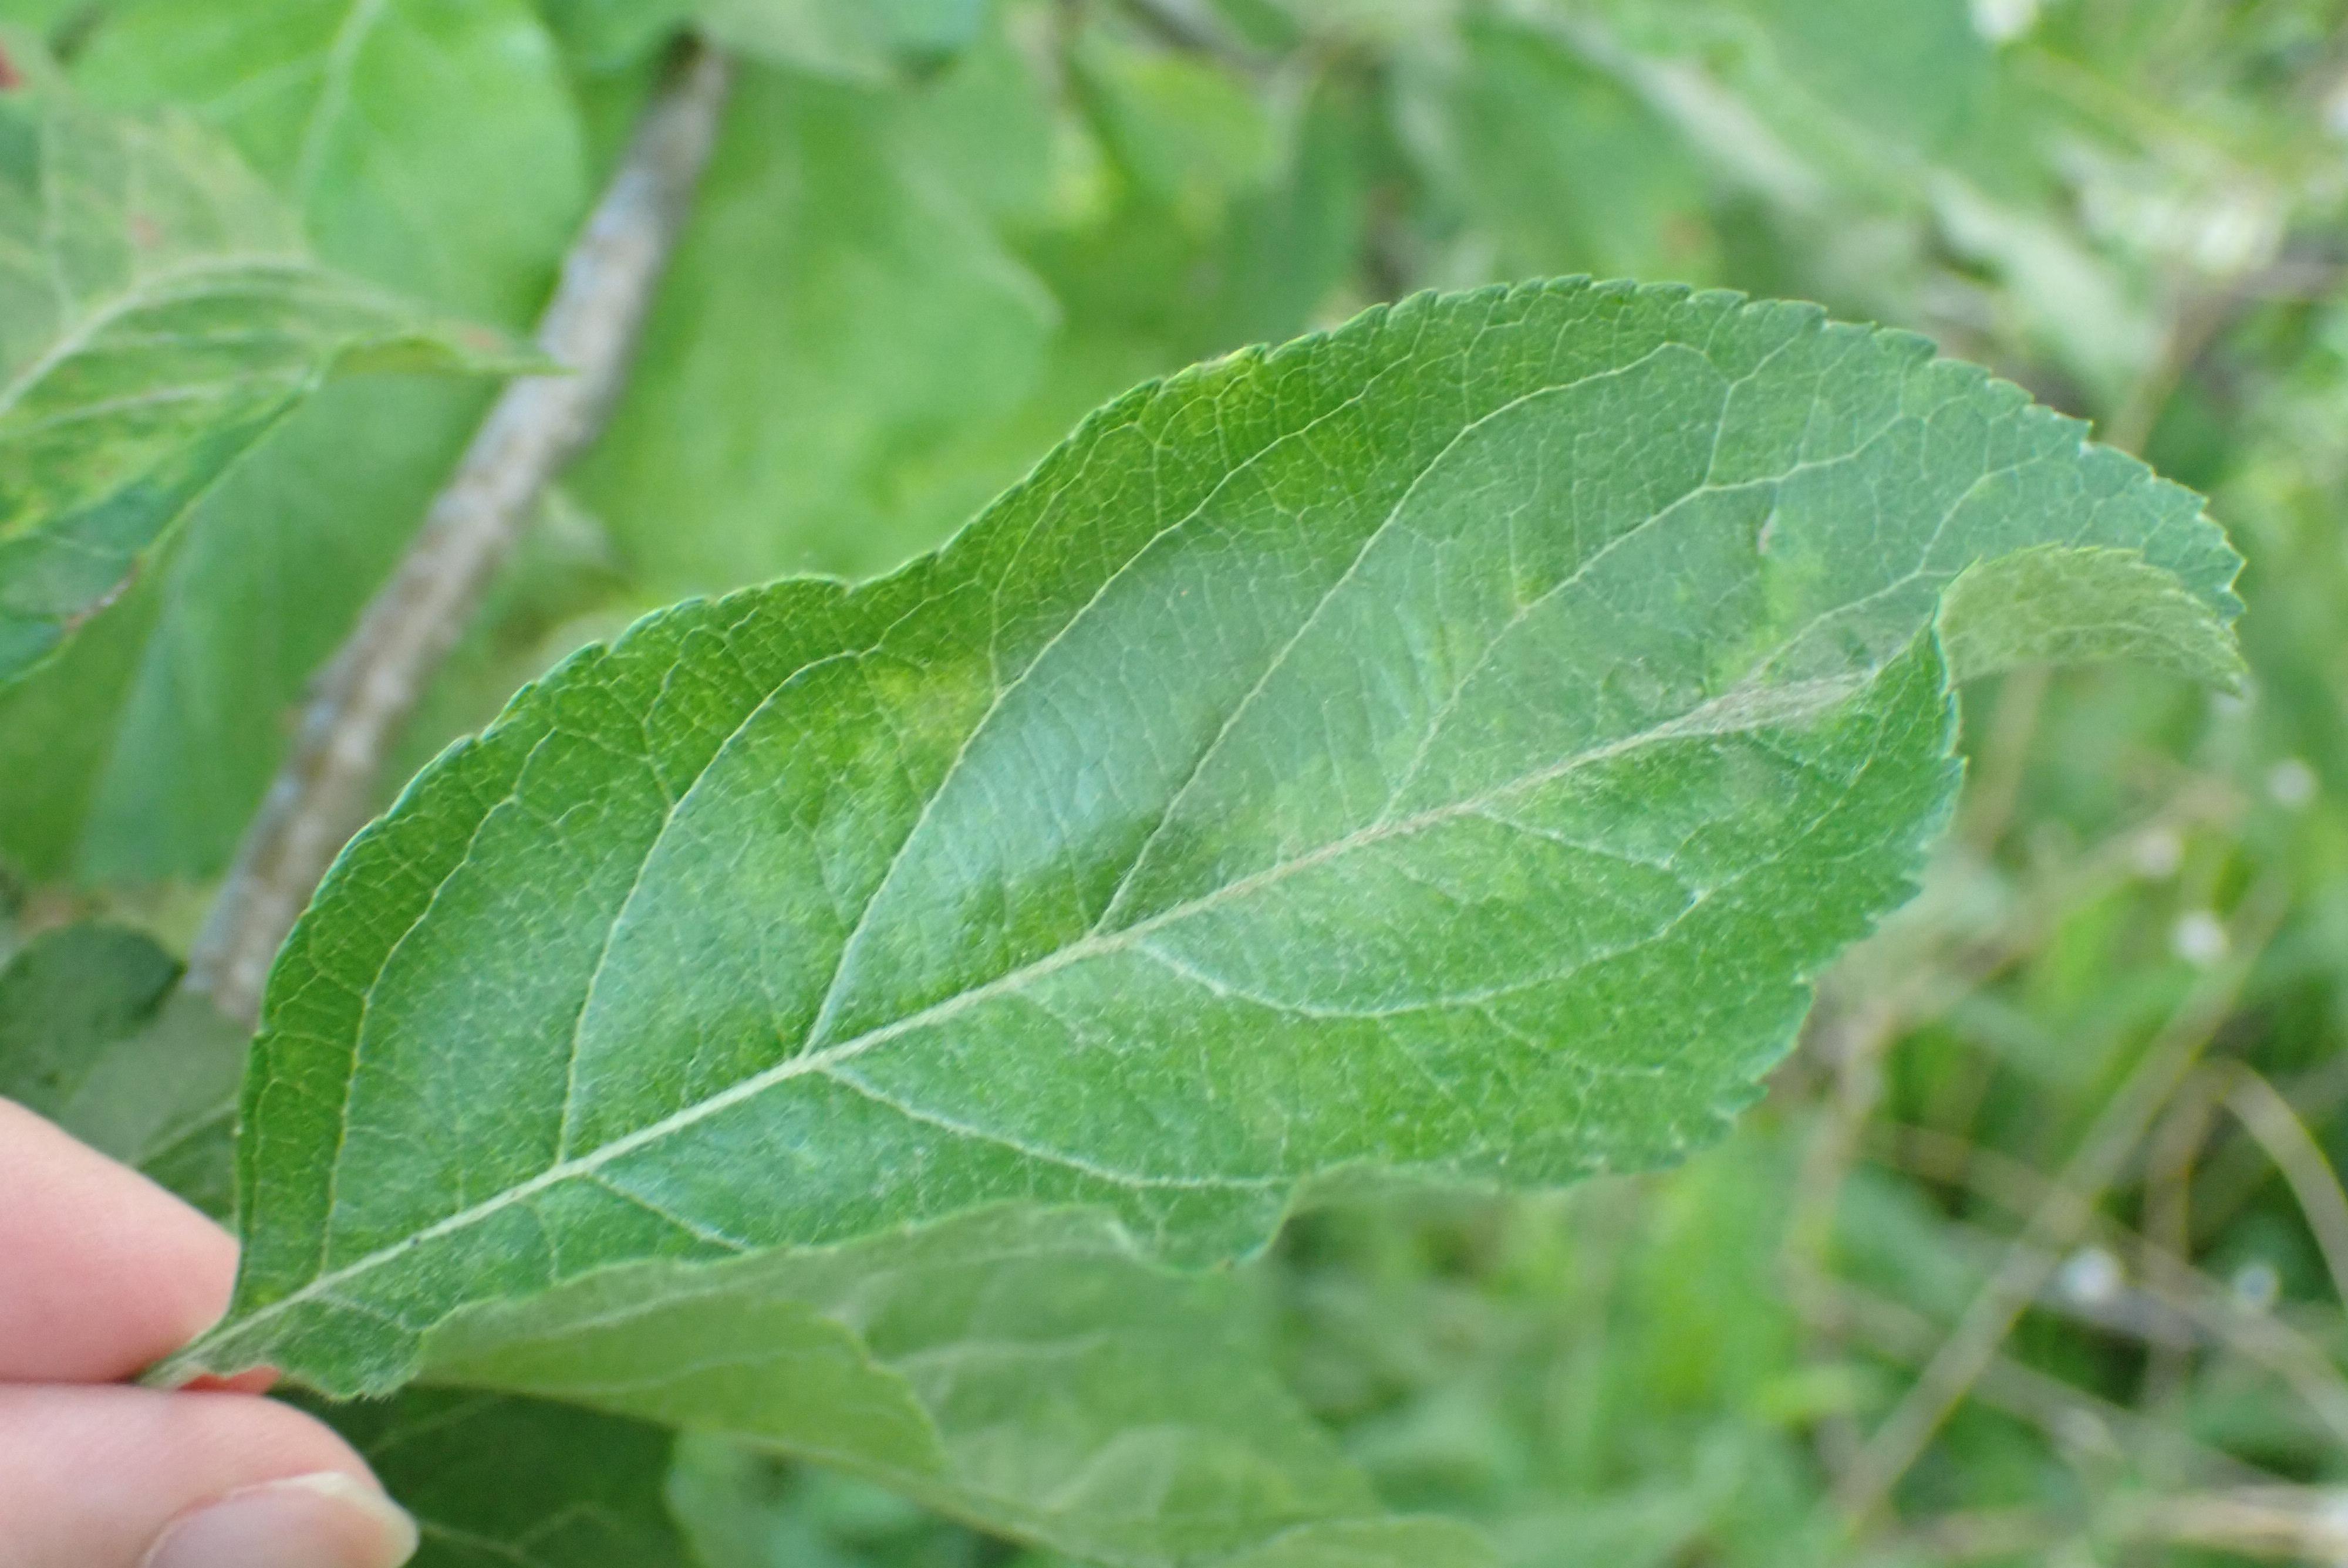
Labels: scab